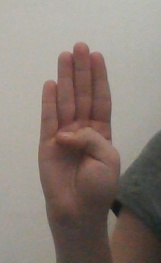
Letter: kaaf